Johann Baring

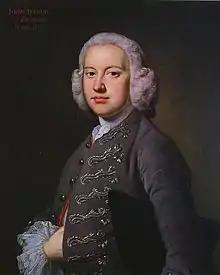

John Baring (born Johann Baring; 15 November 1697 – ) was a German-born British merchant. Born in the Duchies of Bremen and Verden, he subsequently emigrated to the Kingdom of Great Britain in 1717 as the apprentice of a wool merchant. His decision to settle permanently in England started the Baring family on the road to becoming one of the leading banking families in the world.